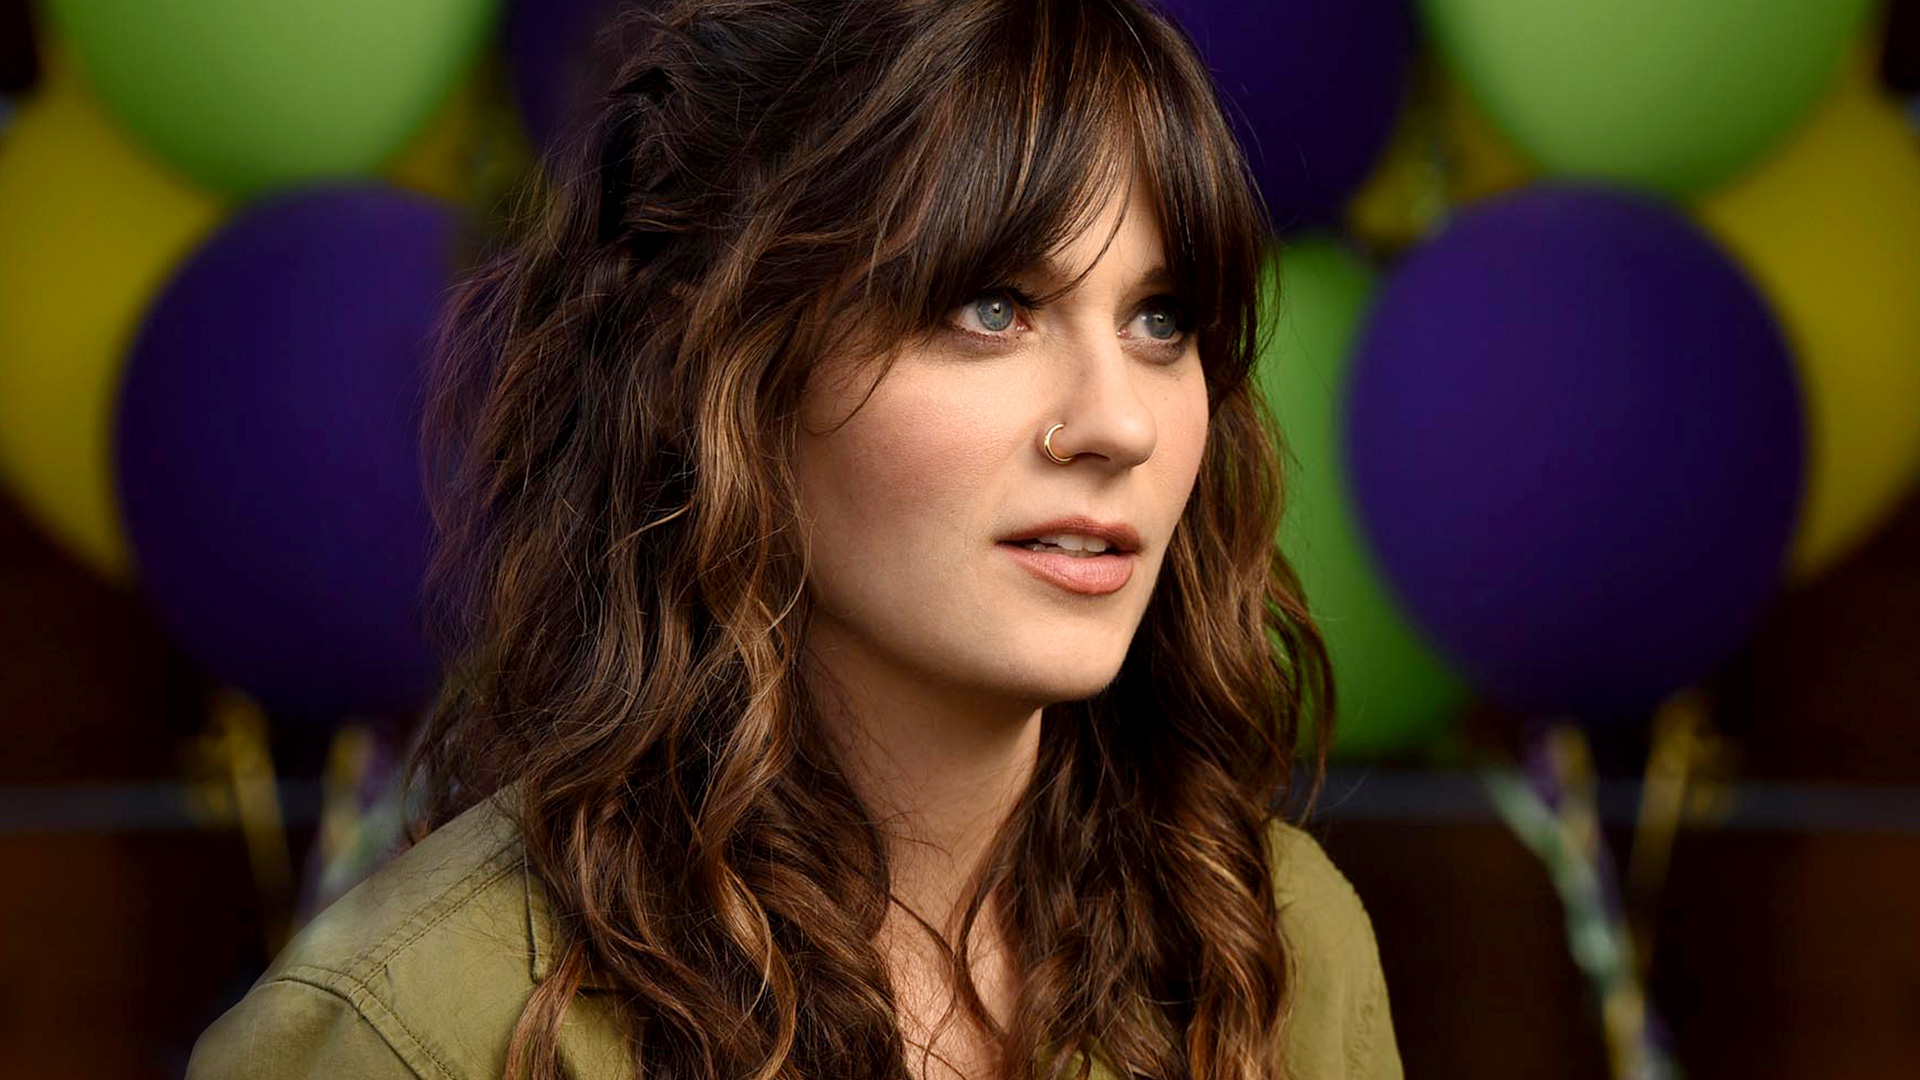
Gender: women